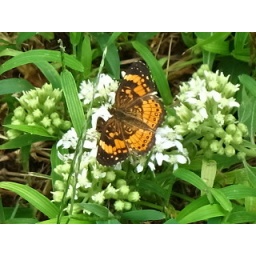
This plant always looks like a weed...until it blooms in September. And then the butterflies come.